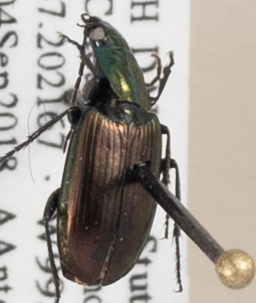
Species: Agonum cupreum
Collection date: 2018-09-04
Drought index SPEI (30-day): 0.03
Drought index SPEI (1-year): -0.142
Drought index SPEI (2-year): -0.492